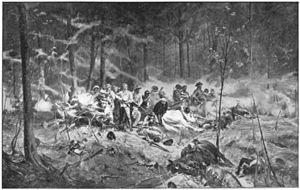
La patrouille de la Shangani, composée de 34 soldats au service de la British South Africa Company fut prise en embuscade et massacrée par plus de 3 000 guerriers matabélés durant la Première Guerre ndébélé en 1893. Menée par le major Allan Wilson, la patrouille fut attaquée juste au nord de la Shangani dans le Matabeleland en Rhodésie. Son destin tragique marqua la mémoire culturelle de l'Empire britannique et devint un événement fondateur de l'histoire nationale de la Rhodésie du Sud où elle était considérée comme l'équivalent rhodésien du siège de Fort Alamo ou de la bataille de Little Big Horn aux États-Unis.